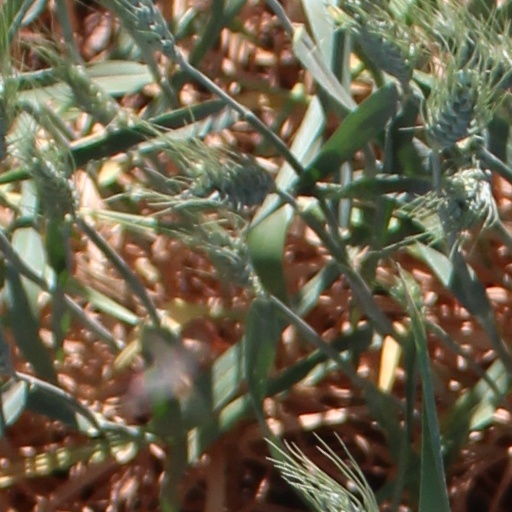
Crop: wheat